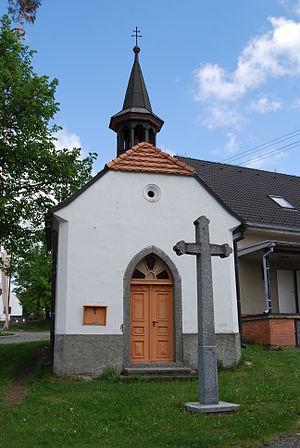
Přeborov est une commune du district de Písek, dans la région de Bohême-du-Sud, en République tchèque. Sa population s'élevait à 144 habitants en 2020.